Bird visual acuity rendering: 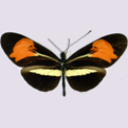
Butterfly visual acuity rendering: 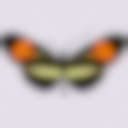
Species: erato
Subspecies: phyllis
Sex: male
View: dorsal
Hybrid status: subspecies synonym
Locality: Rio de Casca, 60miles north east of Cuyaba BRA MO
Coordinates: -14.867, -55.867